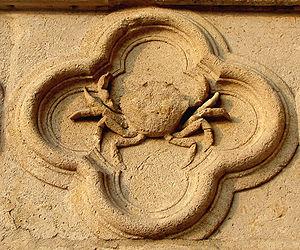
Le zodiaque de la cathédrale d'Amiens est un ensemble de bas-reliefs situé sur les soubassements de la grande façade de la cathédrale Notre-Dame au niveau du portail Saint-Firmin. Il se présente comme une série de médaillons, sculptés sous forme de quatre-feuilles, et présente un calendrier agraire qui établit une correspondance entre les signes du zodiaque et les travaux des mois. Les sculptures se lisent par paire de dessins superposés, la représentation supérieure étant le signe zodiacal, et le dessin inférieur représentant les travaux du mois correspondant.
La cathédrale Notre-Dame d'Amiens est une église catholique située à Amiens dans le département français de la Somme en région Hauts-de-France.